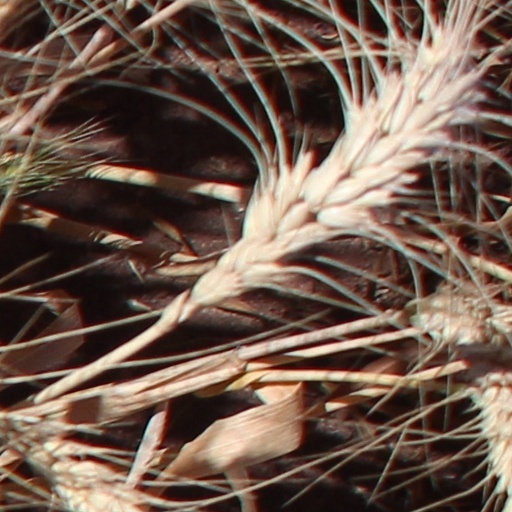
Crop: wheat